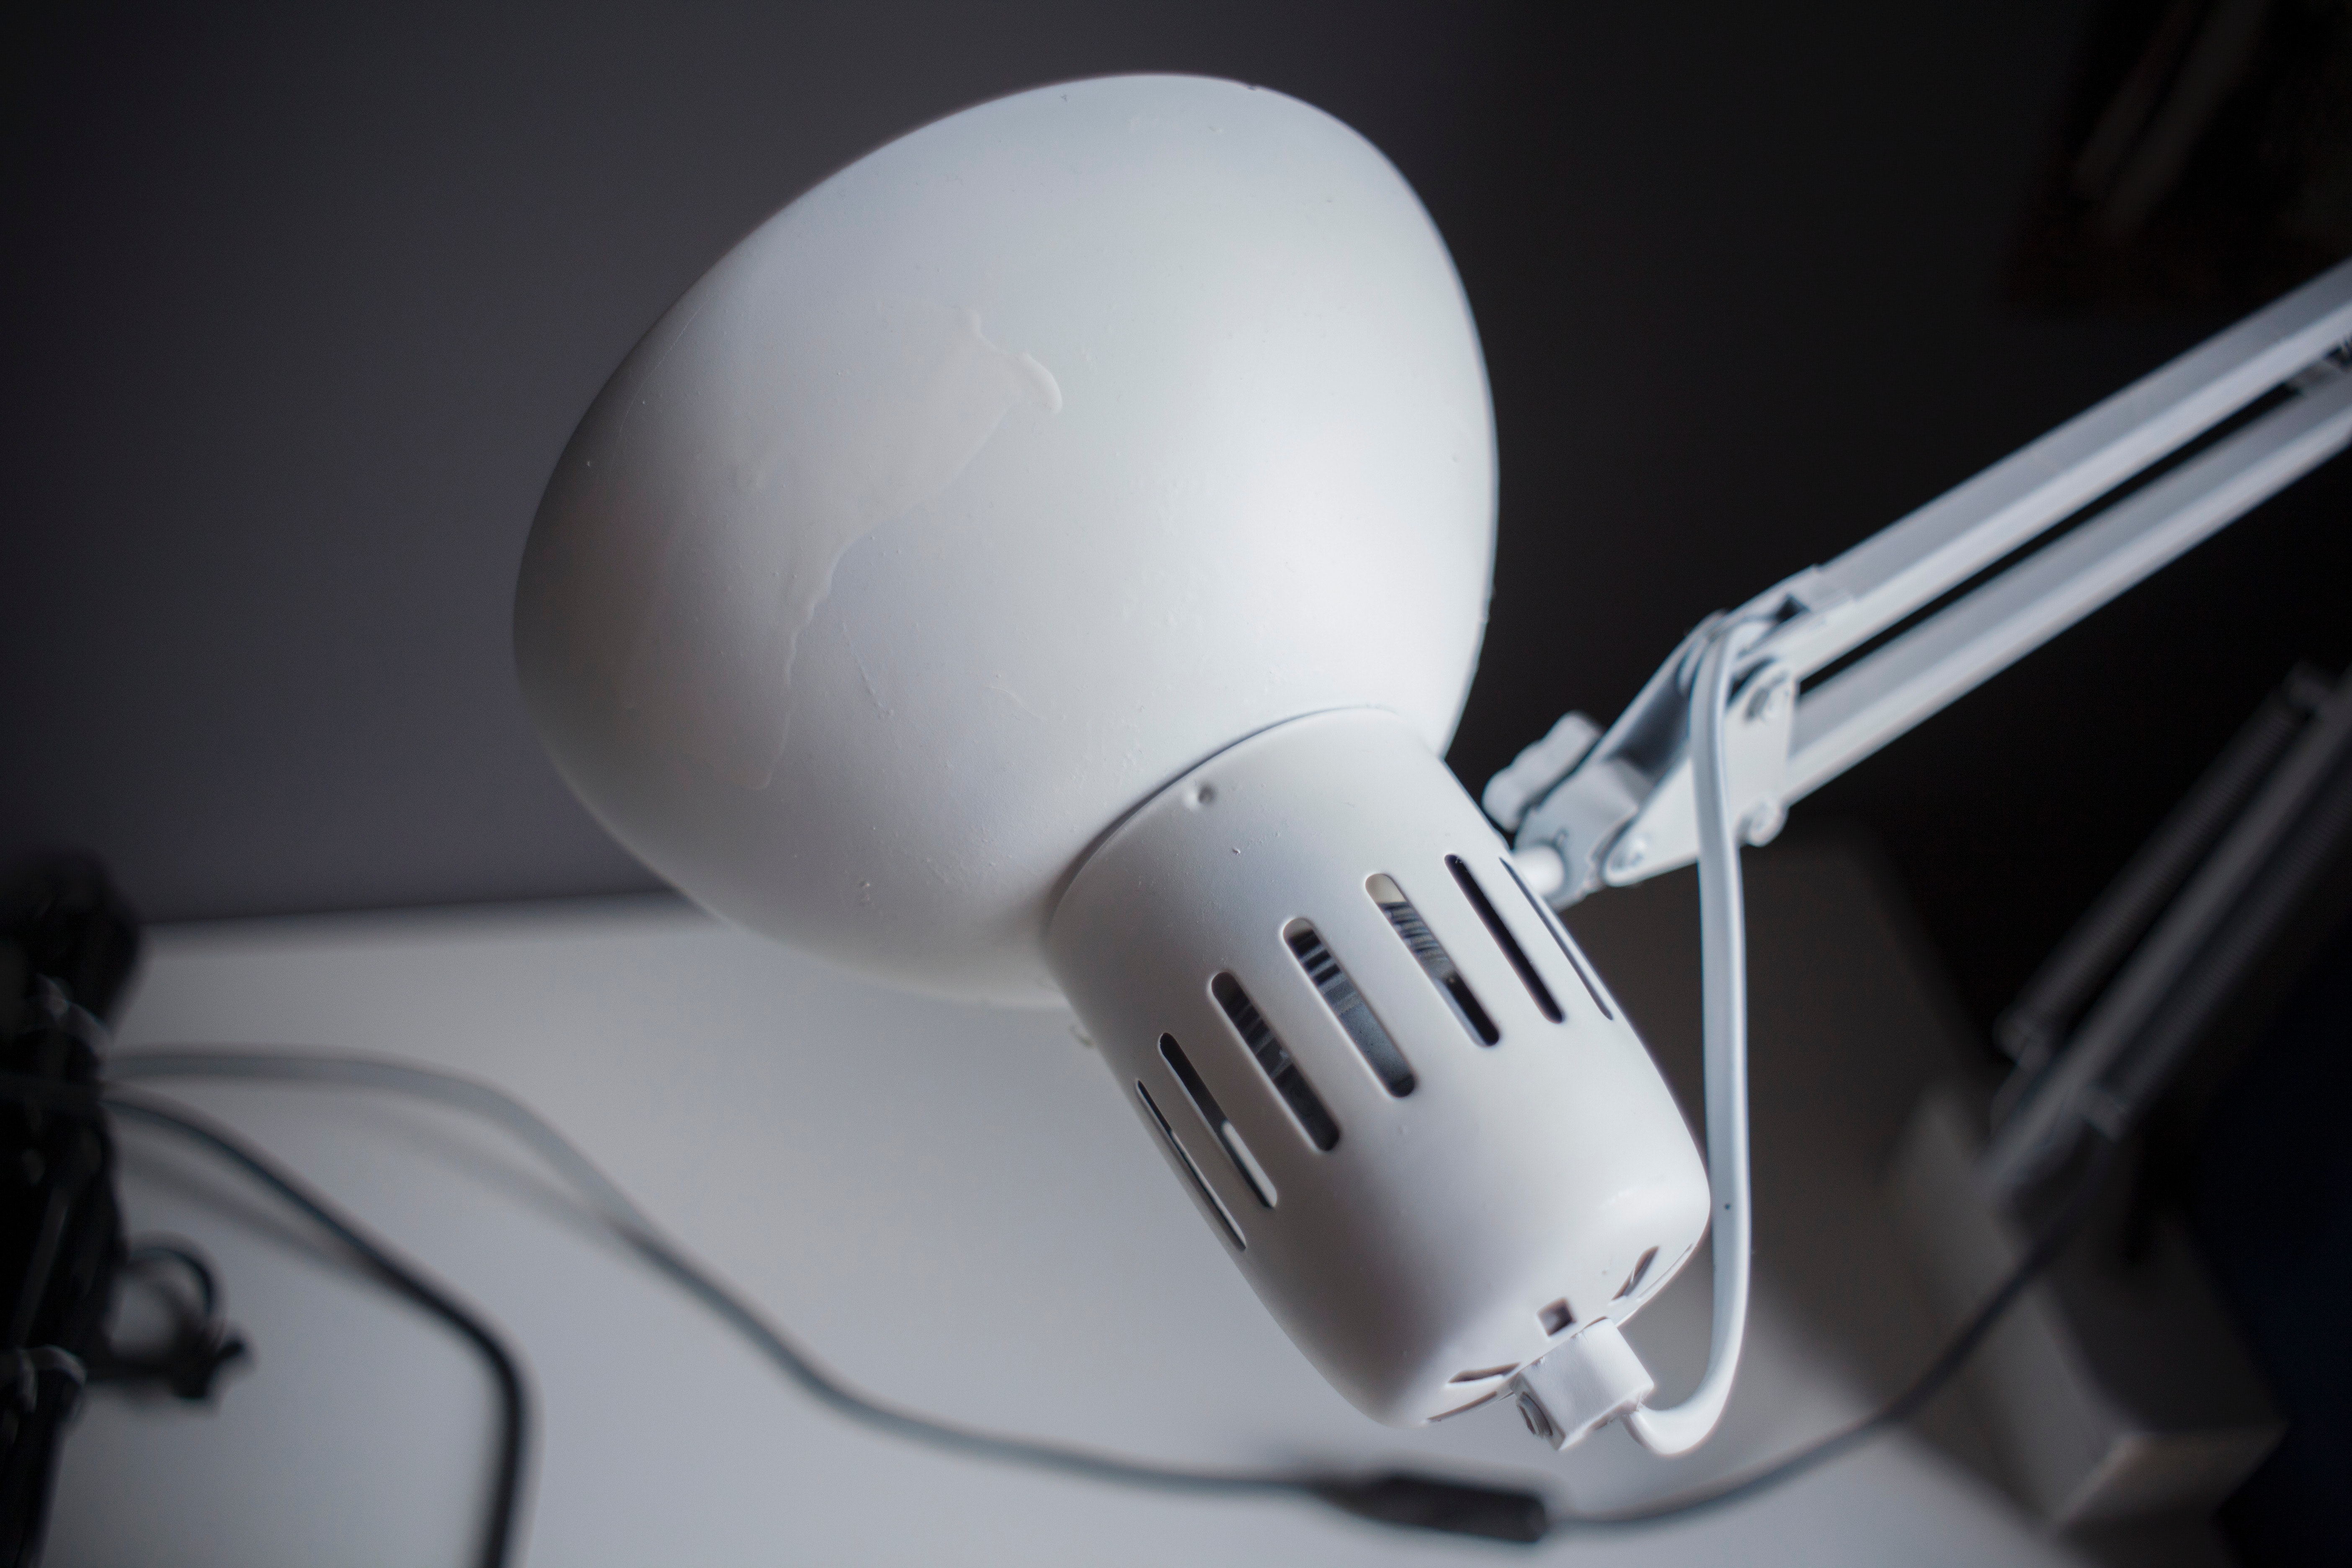
lighting, compact fluorescent lamp, technology, light fixture, light bulb